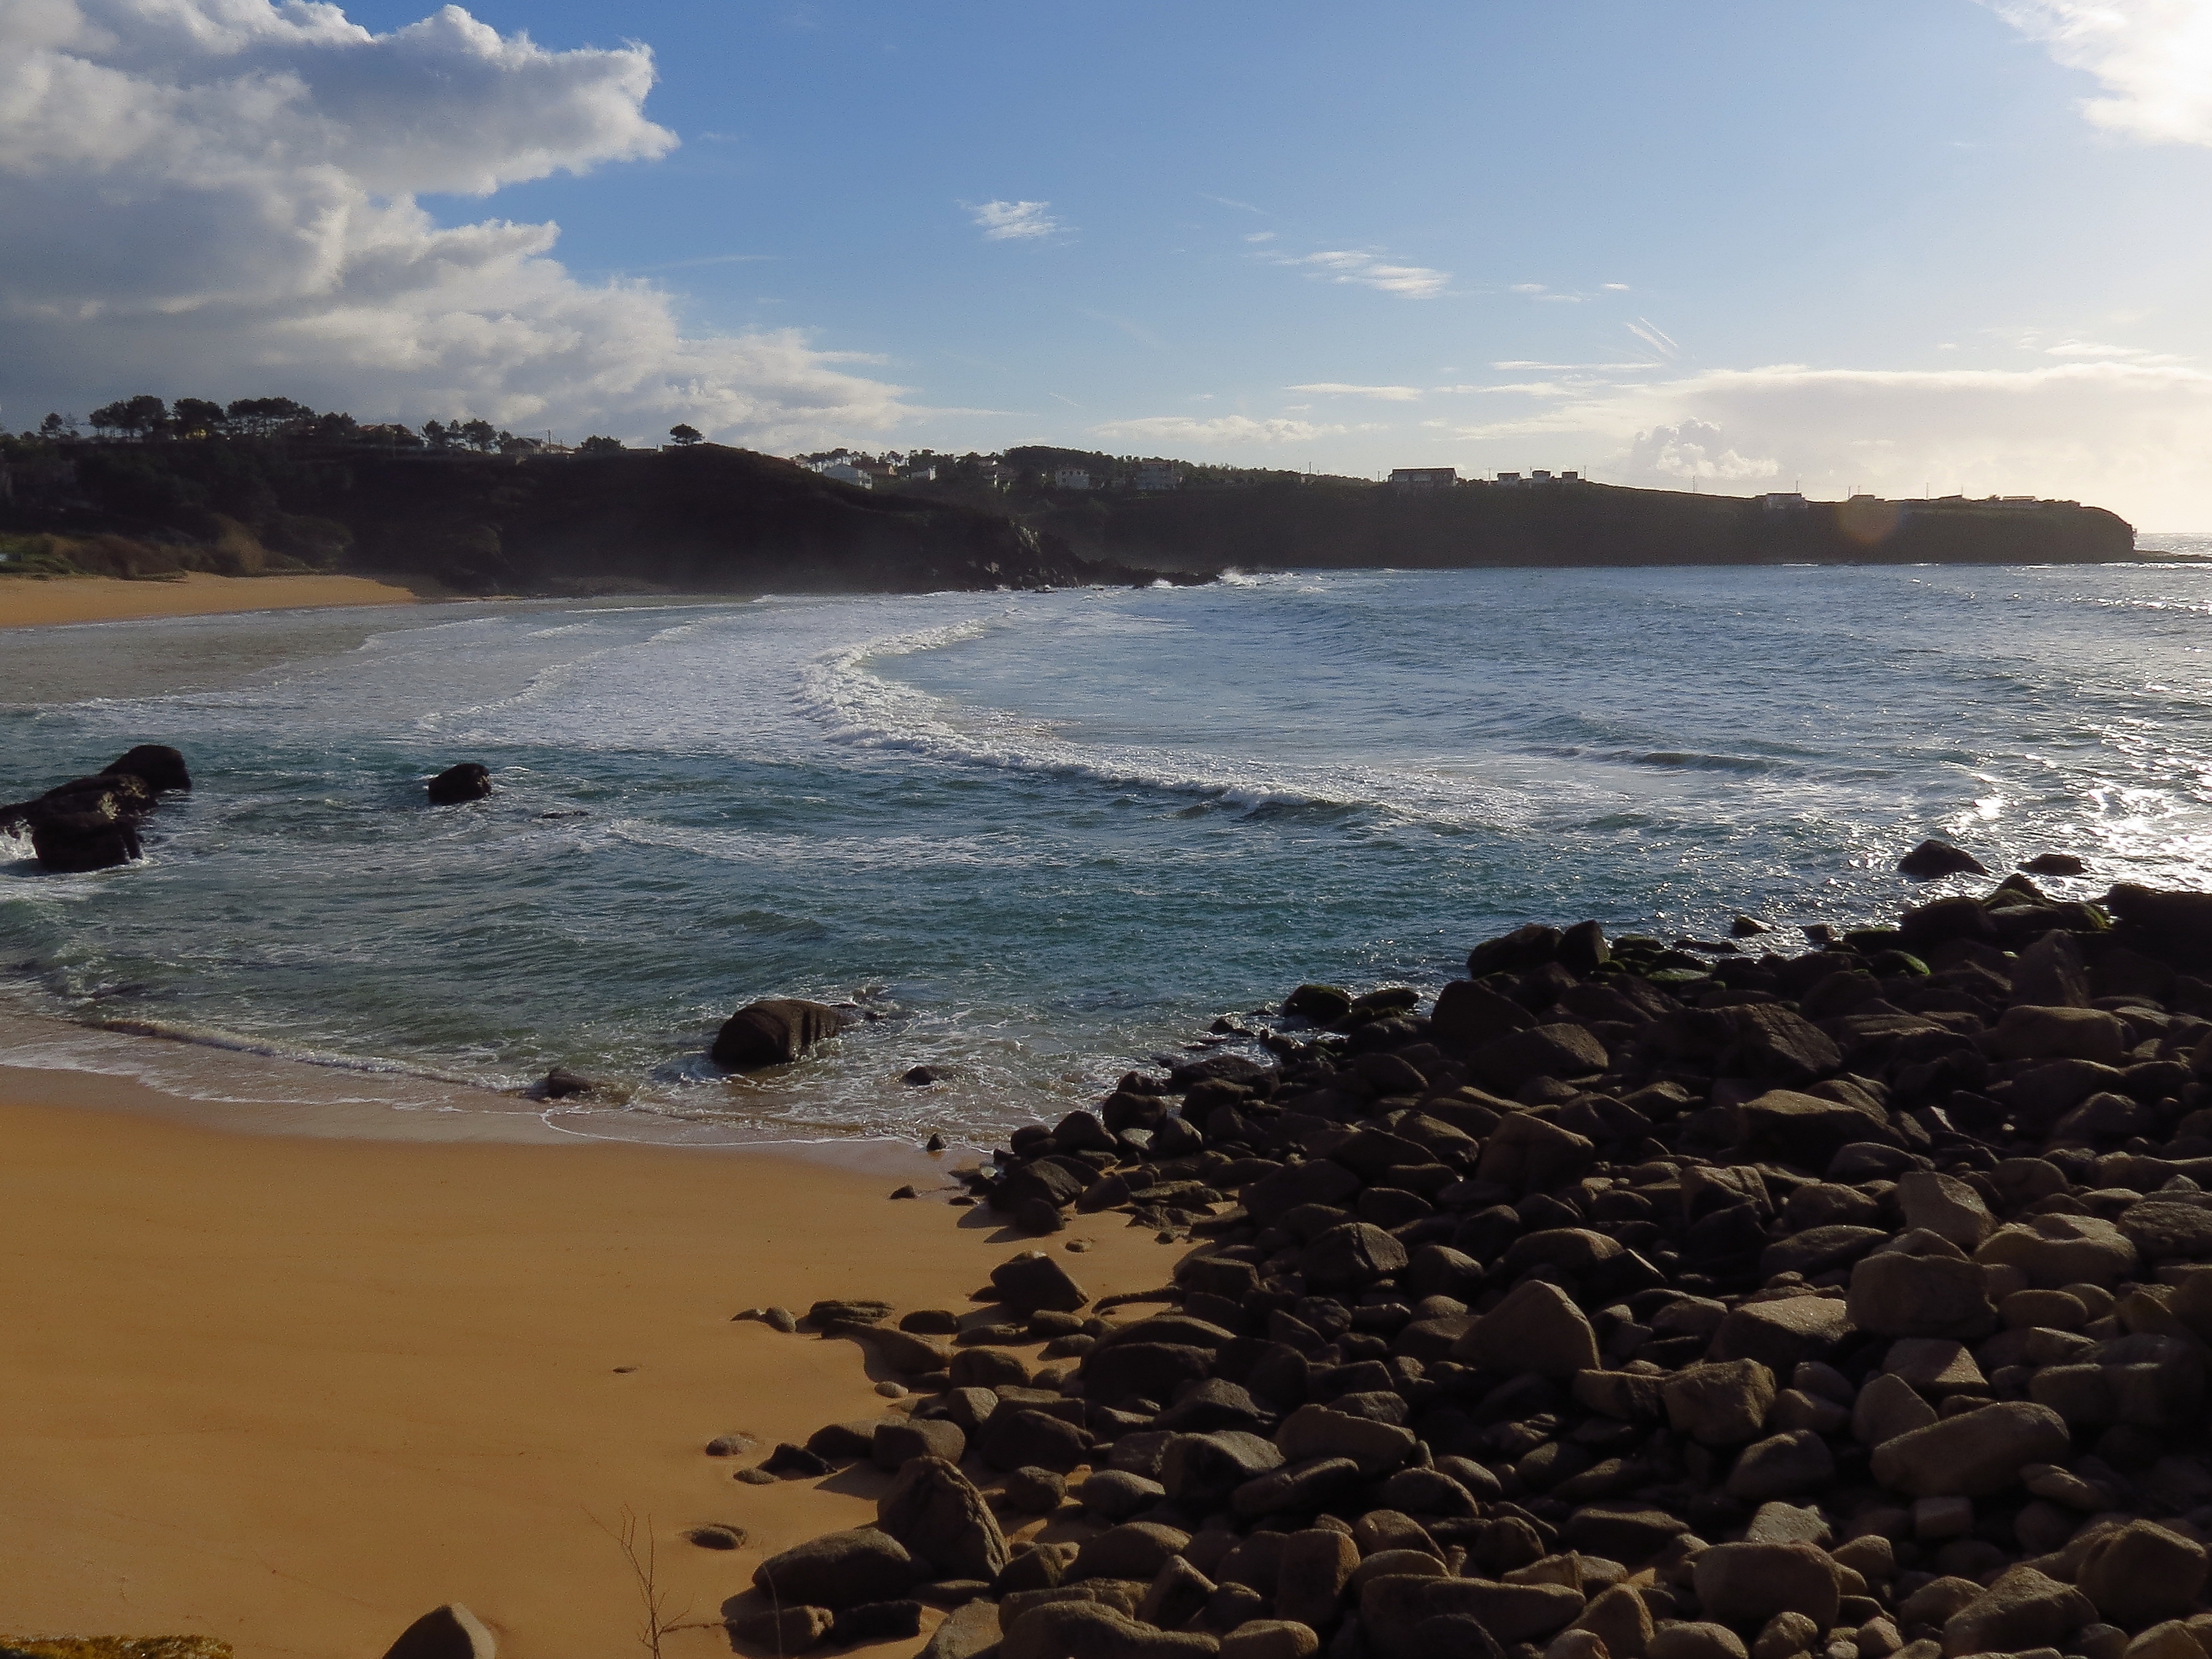
beach, landscape, sea, coast, sand, rock, ocean, horizon, sunset, shore, wave, vacation, cove, bay, body of water, spain, galicia, pontevedra, paisajes, alanzada, ogrove, espana, cape, ggl1, gaby1, canonsx40hs, wind wave